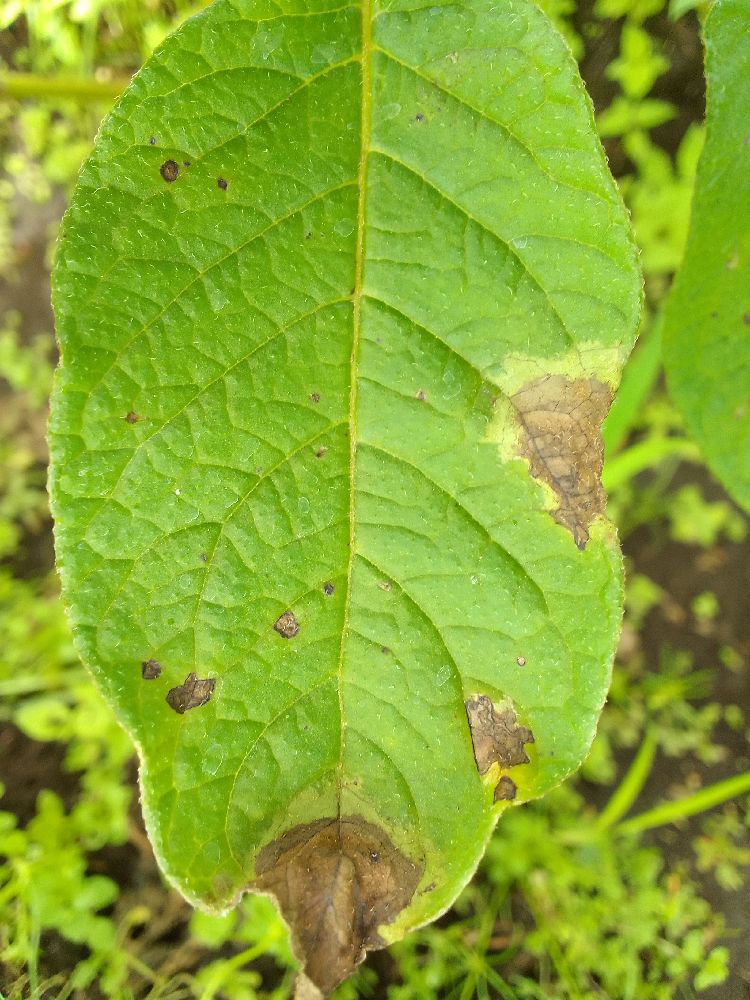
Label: Late blight